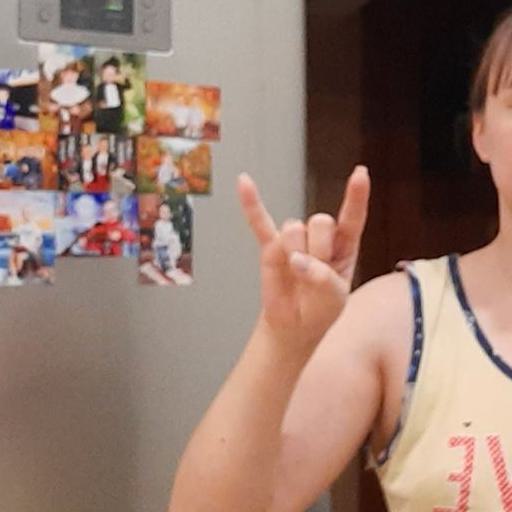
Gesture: rock